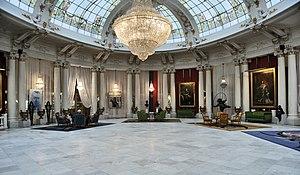
Hall central de l'Hôtel Negresco à Nice. Le lustre est en cristal de Baccarat. Ce hall est classé monument historique depuis 2003. Source: fr-wikipédia 30/01/2010.
Paul Augier est un homme politique et un homme d'affaires niçois entre autres propriétaire avec son épouse Jeanne Augier de l'hôtel Negresco sur la Promenade des Anglais à Nice depuis 1957.
L'hôtel Negresco est un hôtel de luxe situé sur la promenade des Anglais à Nice. Il a obtenu sa cinquième étoile en août 2009.